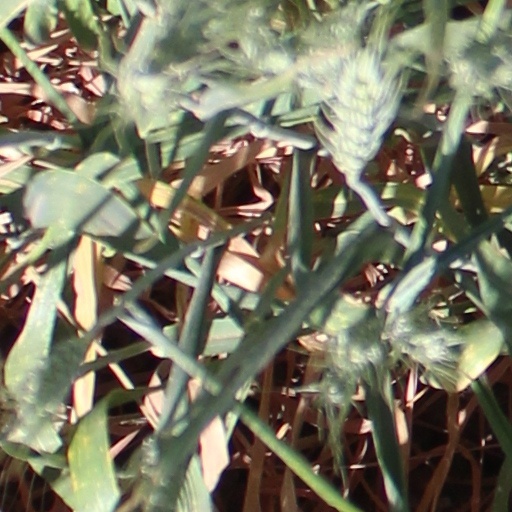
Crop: wheat